Totolotek

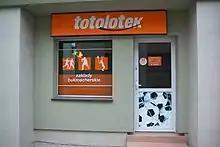
The outside of a Tolotek shop, 2015

The object of the Company's activity is to organize mutual bets in Poland in accordance with the permits and approved regulations of mutual wagering issued by the Minister of Finance. The activity is governed by the provisions of the Act of 19 November 2009 on gambling. Mutual bets are bets on cash or in-kind prizes based on the guessing of: